Trevor Hoffman

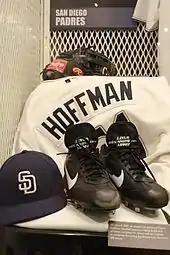
Items from Hoffman's 500th save donated to the National Baseball Hall of Fame and Museum

The NL leader in career saves, Hoffman dominated his position at a consistent level while enjoying incredible longevity over almost two decades. After an 18-year career, the seven-time NL All-Star retired as MLB's all-time leader in saves with 601. He was the first pitcher to reach not only the 500 save milestone, but also 600. He converted 88.8 percent of his save opportunities, the third-highest rate among players with 300 or more saves. Barry Bloom of "MLB.com" called Hoffman "the best National League closer of his era." Hoffman is one of only three pitchers who have had streaks of four straight seasons with at least 40 saves; he achieved it twice. His nine seasons of 40 or more saves are tied for the most all-time. He became one of the Padres' most-popular players. His 15-year stint as their closer was rare for a baseball role that exhibited a high turnover rate.